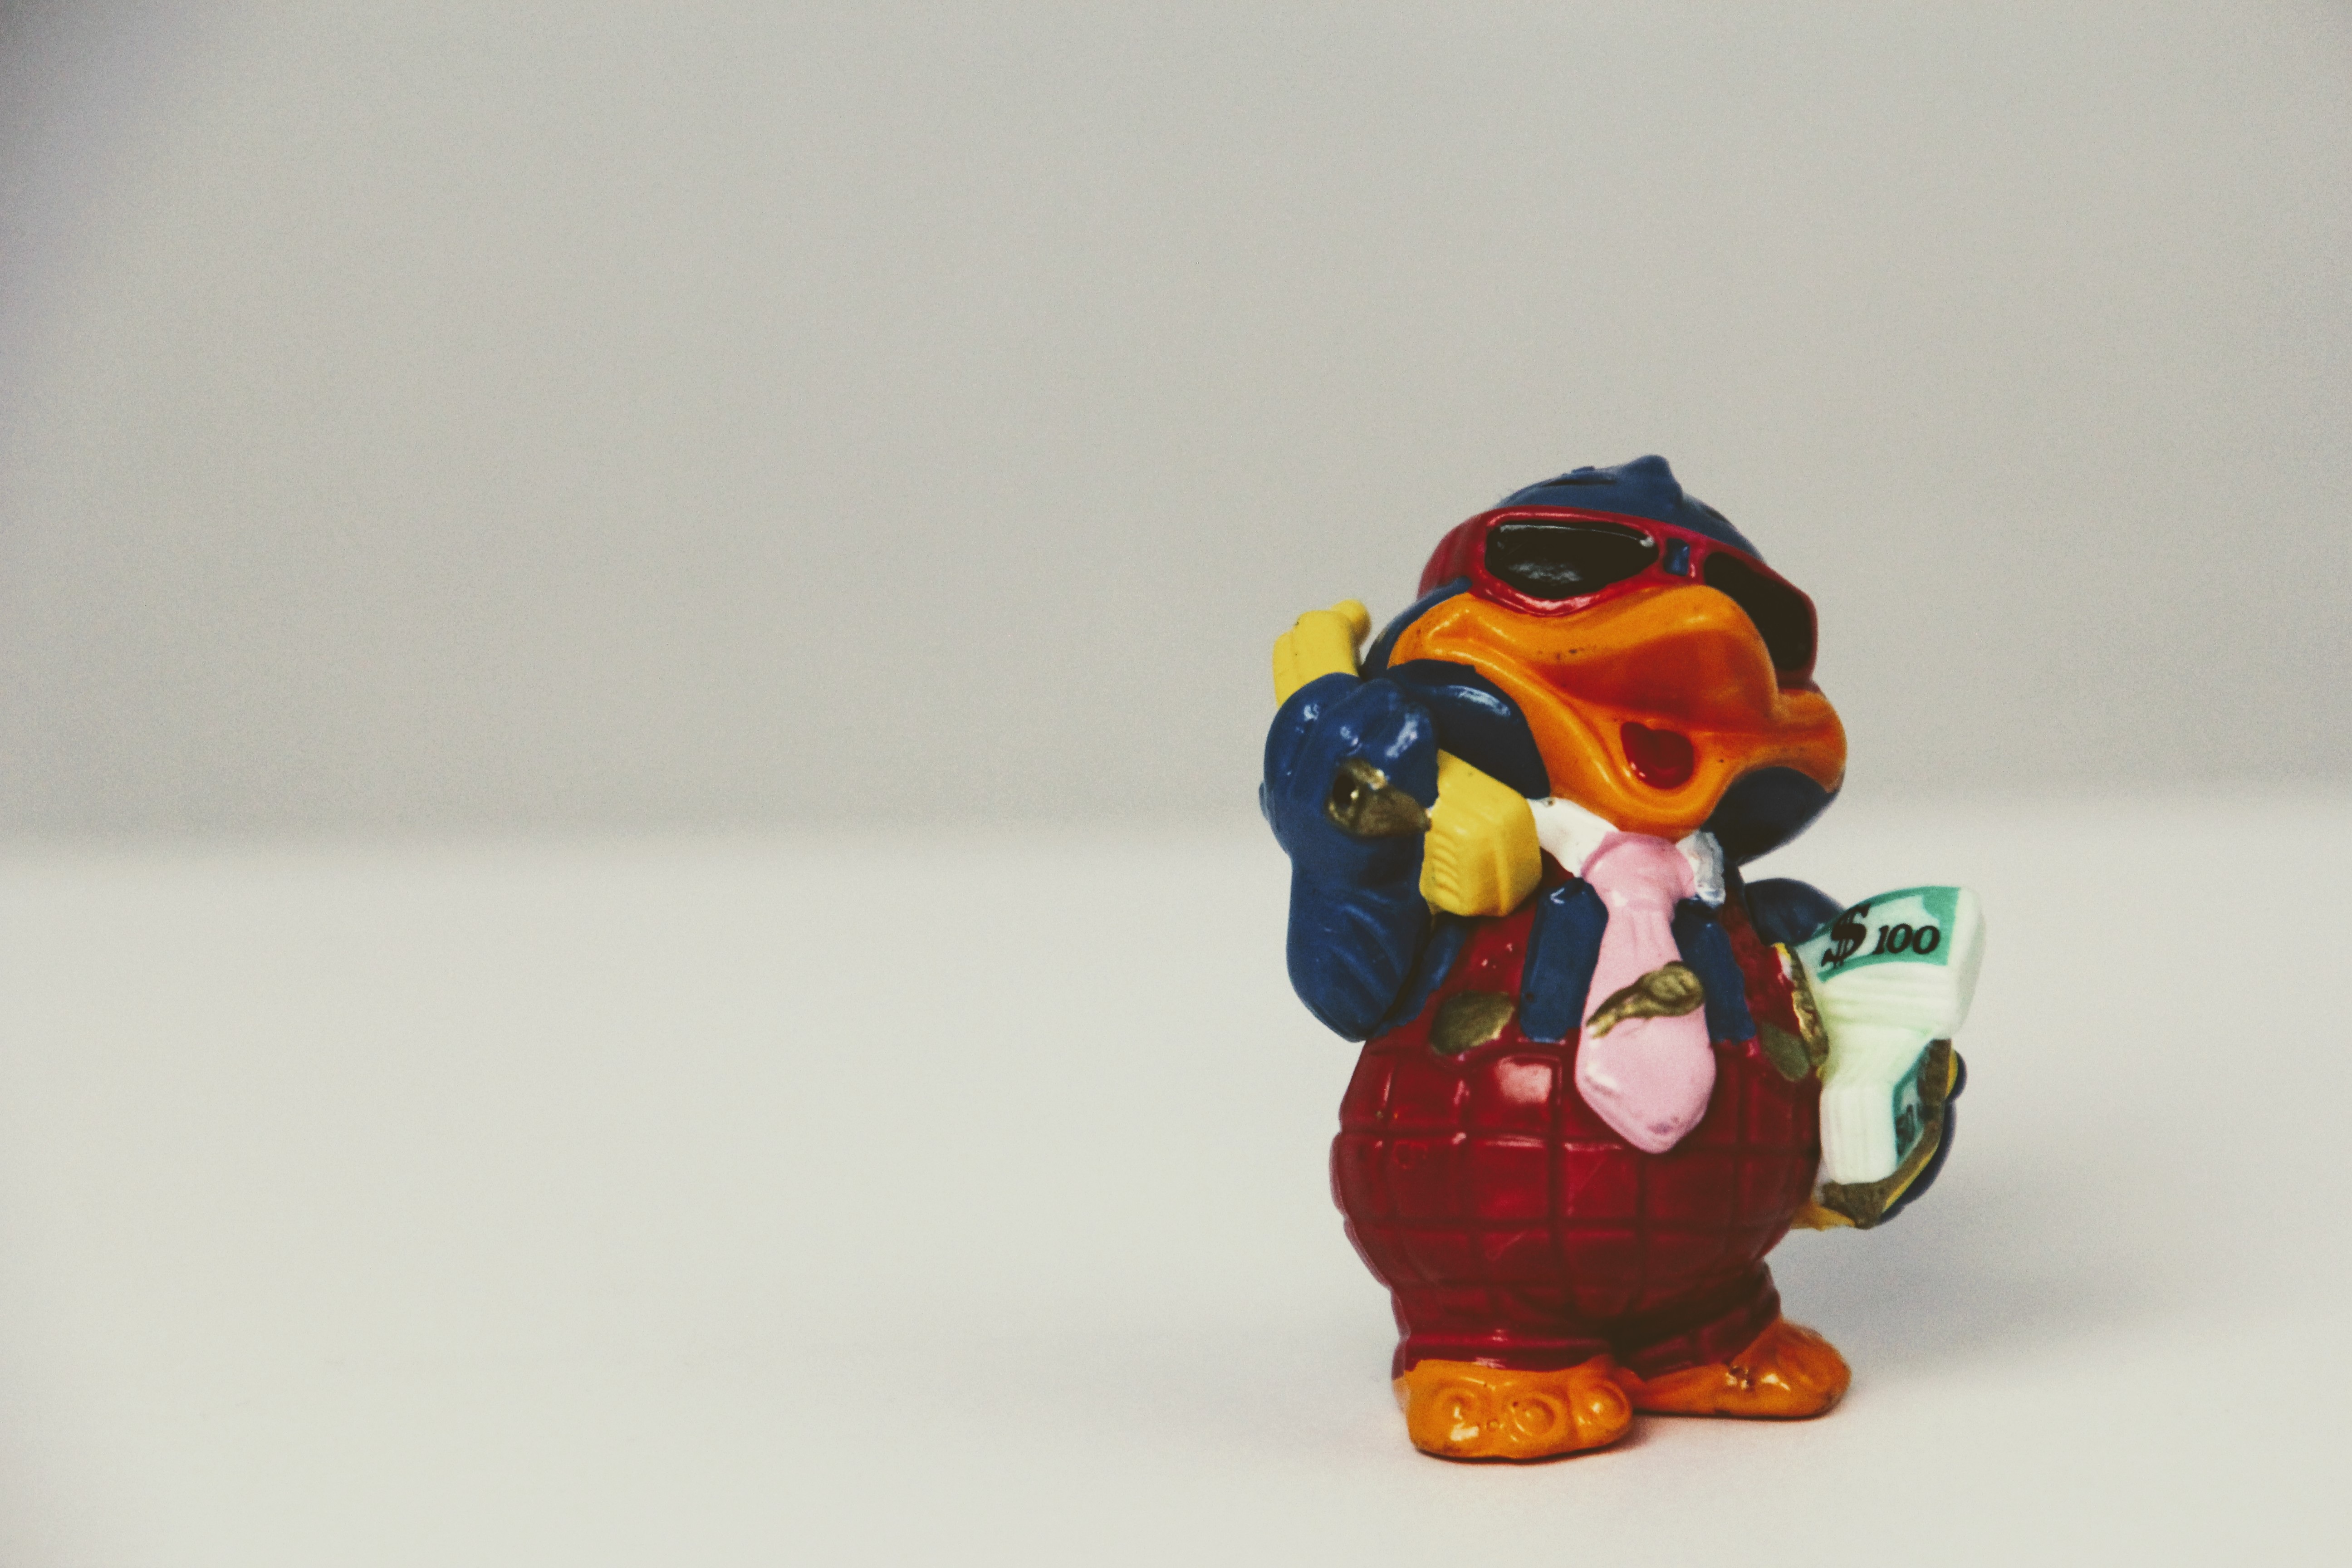
berraschungseifigur, peppy pingu, boss, collection, series free images, toys, phone, important, economy